Guadalajara

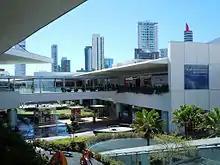
Andares shopping mall in the Puerta de Hierro (Zapopan) district

Guadalajara is made up of more than 2,300 colonias (neighborhoods) in the Metropolitan Area. The oldest parts of the city include Centro (the oldest in the city), Santuario, Mexicaltzingo, Mezquitan, Analco, and San Juan de Dios. Private houses in the oldest sector of the city are mostly made up of one- and two-level houses, with architectural styles ranging from simple colonial architecture to the Churrigueresco, Baroque, and early nineteenth century European styles.